The Washington Campus

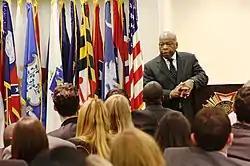
Congressman John Lewis speaking to a group of MBA students from the Washington Campus.

The Washington Campus' MBA courses are intensive, five-day programs held in Washington, D.C., that provides participants with first-hand exposure to the decision-making processes in federal government and an understanding of how they impact business. Class discussion is generally led by a key faculty member, joined by guest lecturers from government, politics, business, and the media. All lecturers are guest speakers drawn from the highest ranks of government (such as members of Congress and current and former Executive Branch officials), the media, business and academia. Students often have the opportunity to speak directly with a key editor of "The Washington Post", a special advisor to the White House, or a representative of the World Bank; or they may sit in on a lecture of a professor from Harvard Kennedy School at Harvard University. Students from member schools receive graduate credit for participating in the programs.